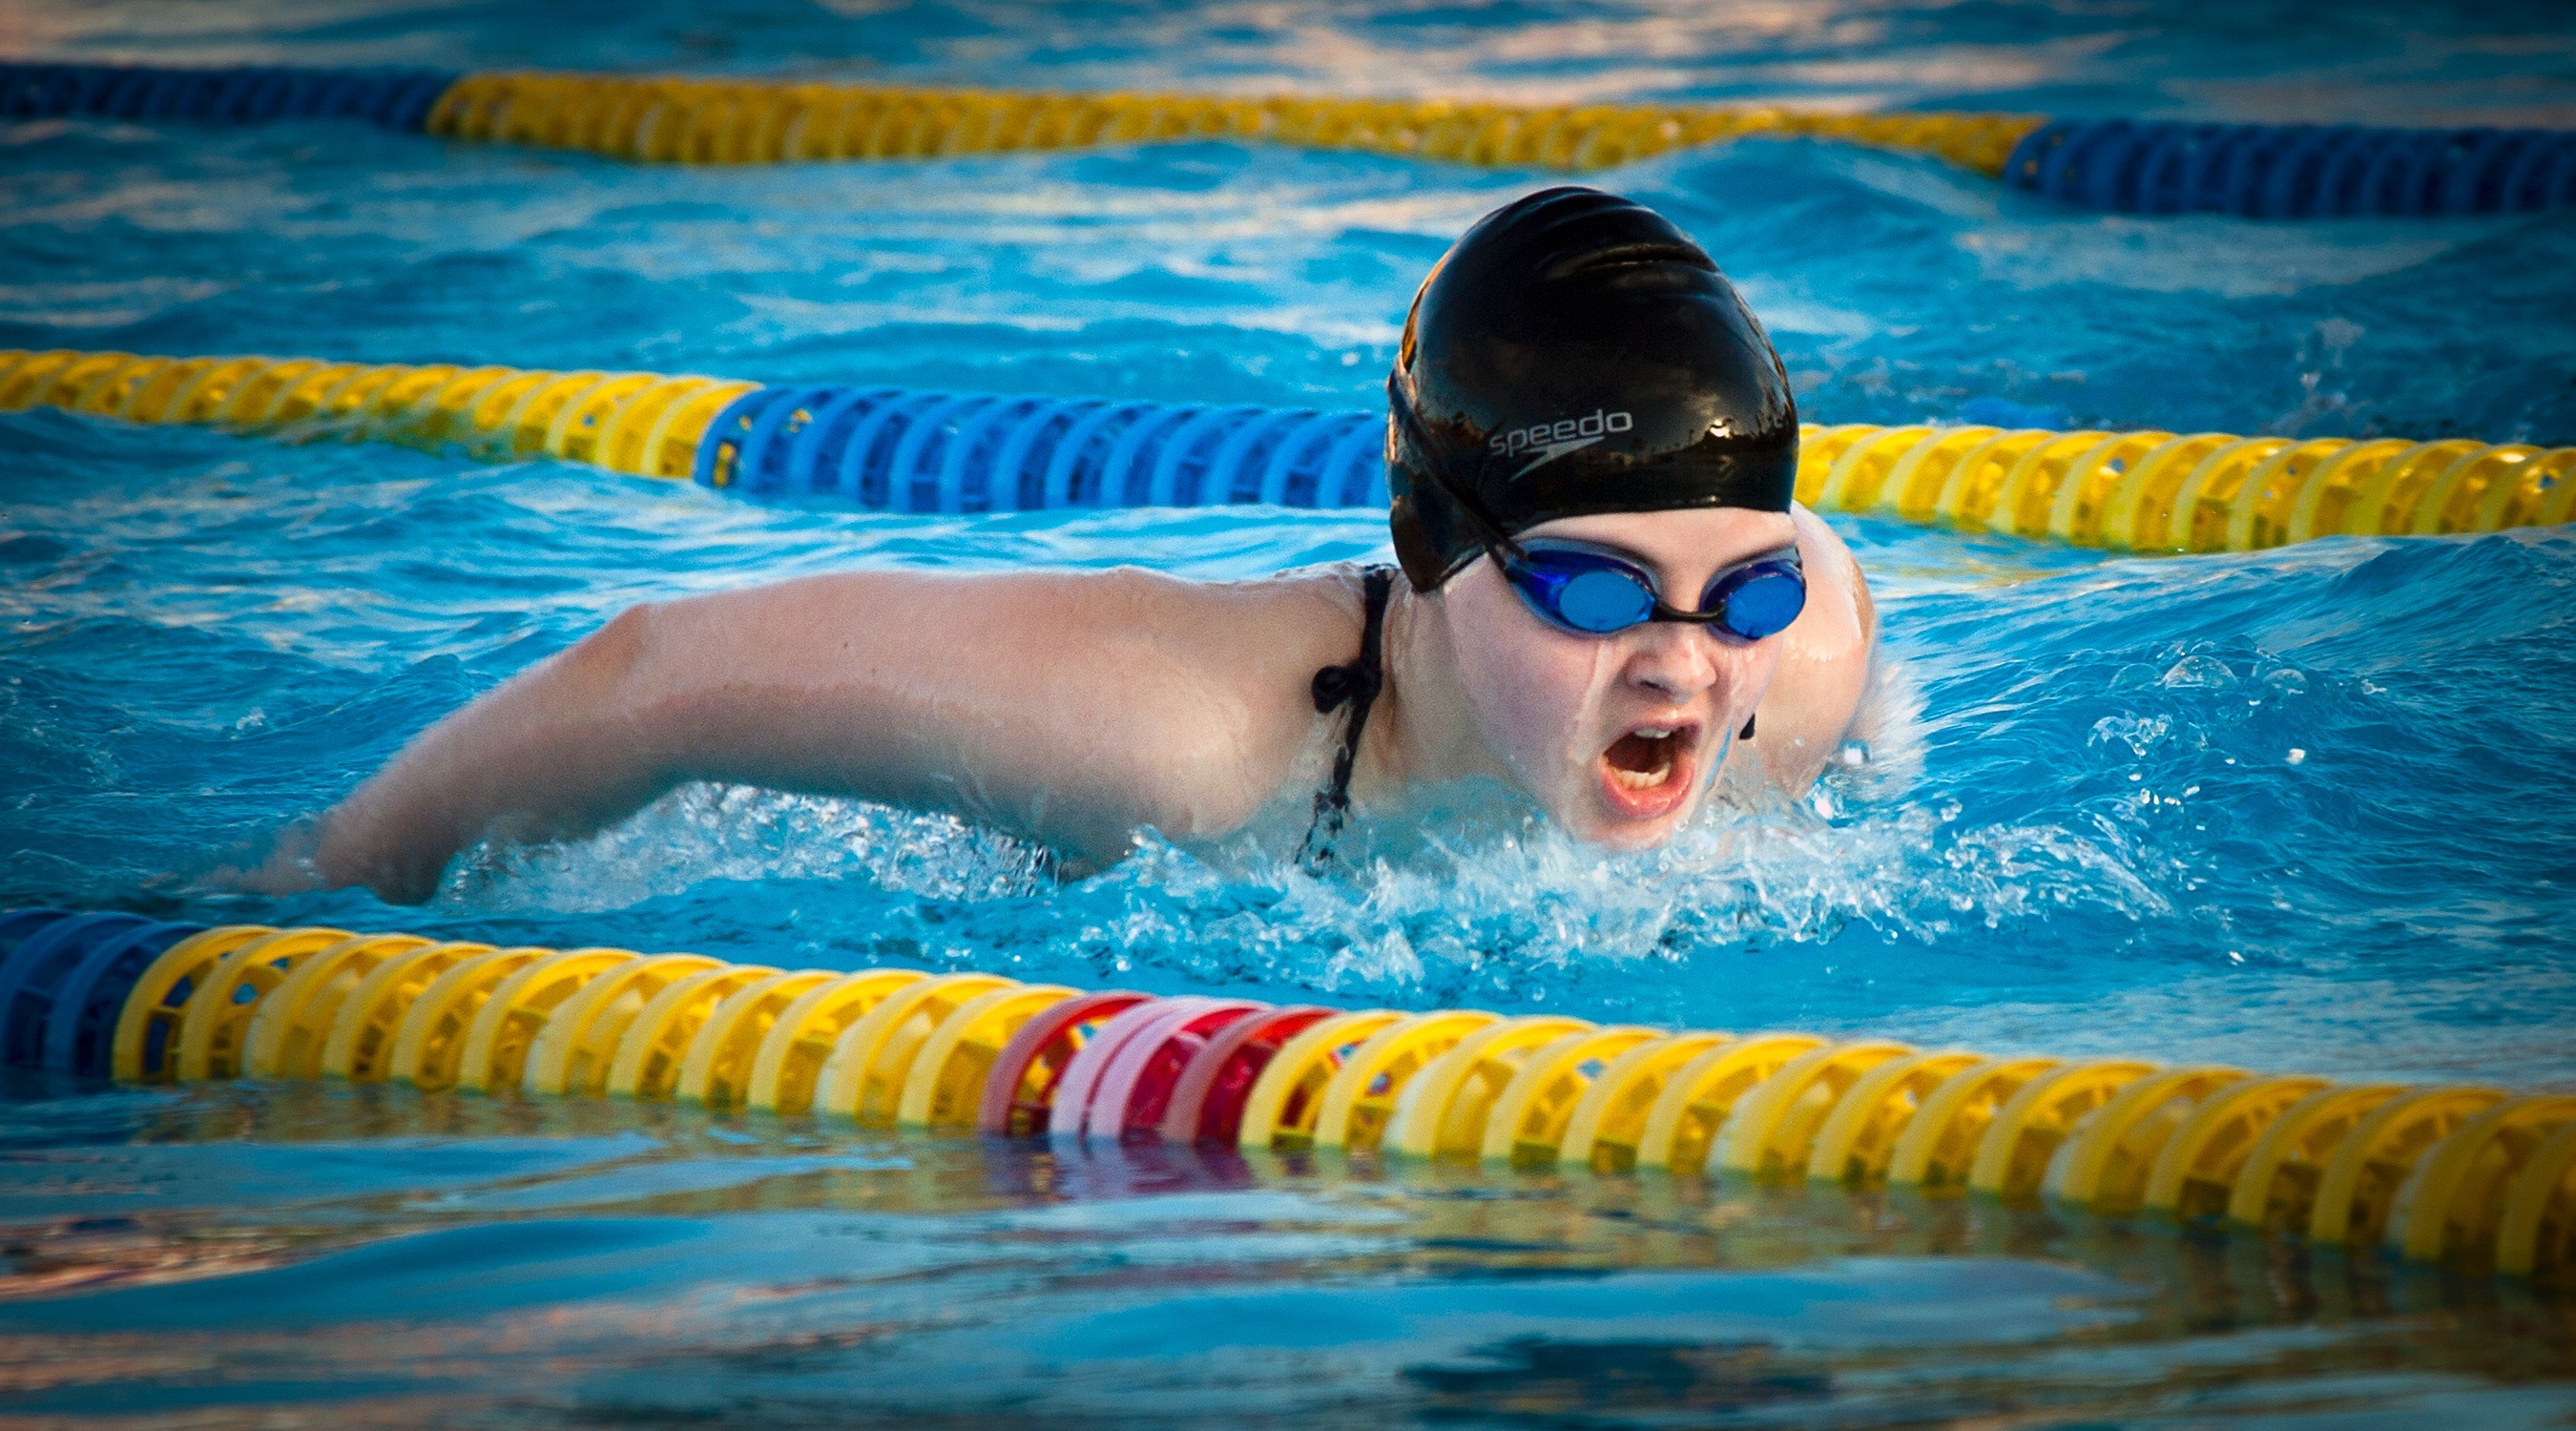
recreation, pool, butterfly, leisure, swimming, swimmer, sports, water sport, outdoor recreation, breaststroke, individual sports, freestyle swimming